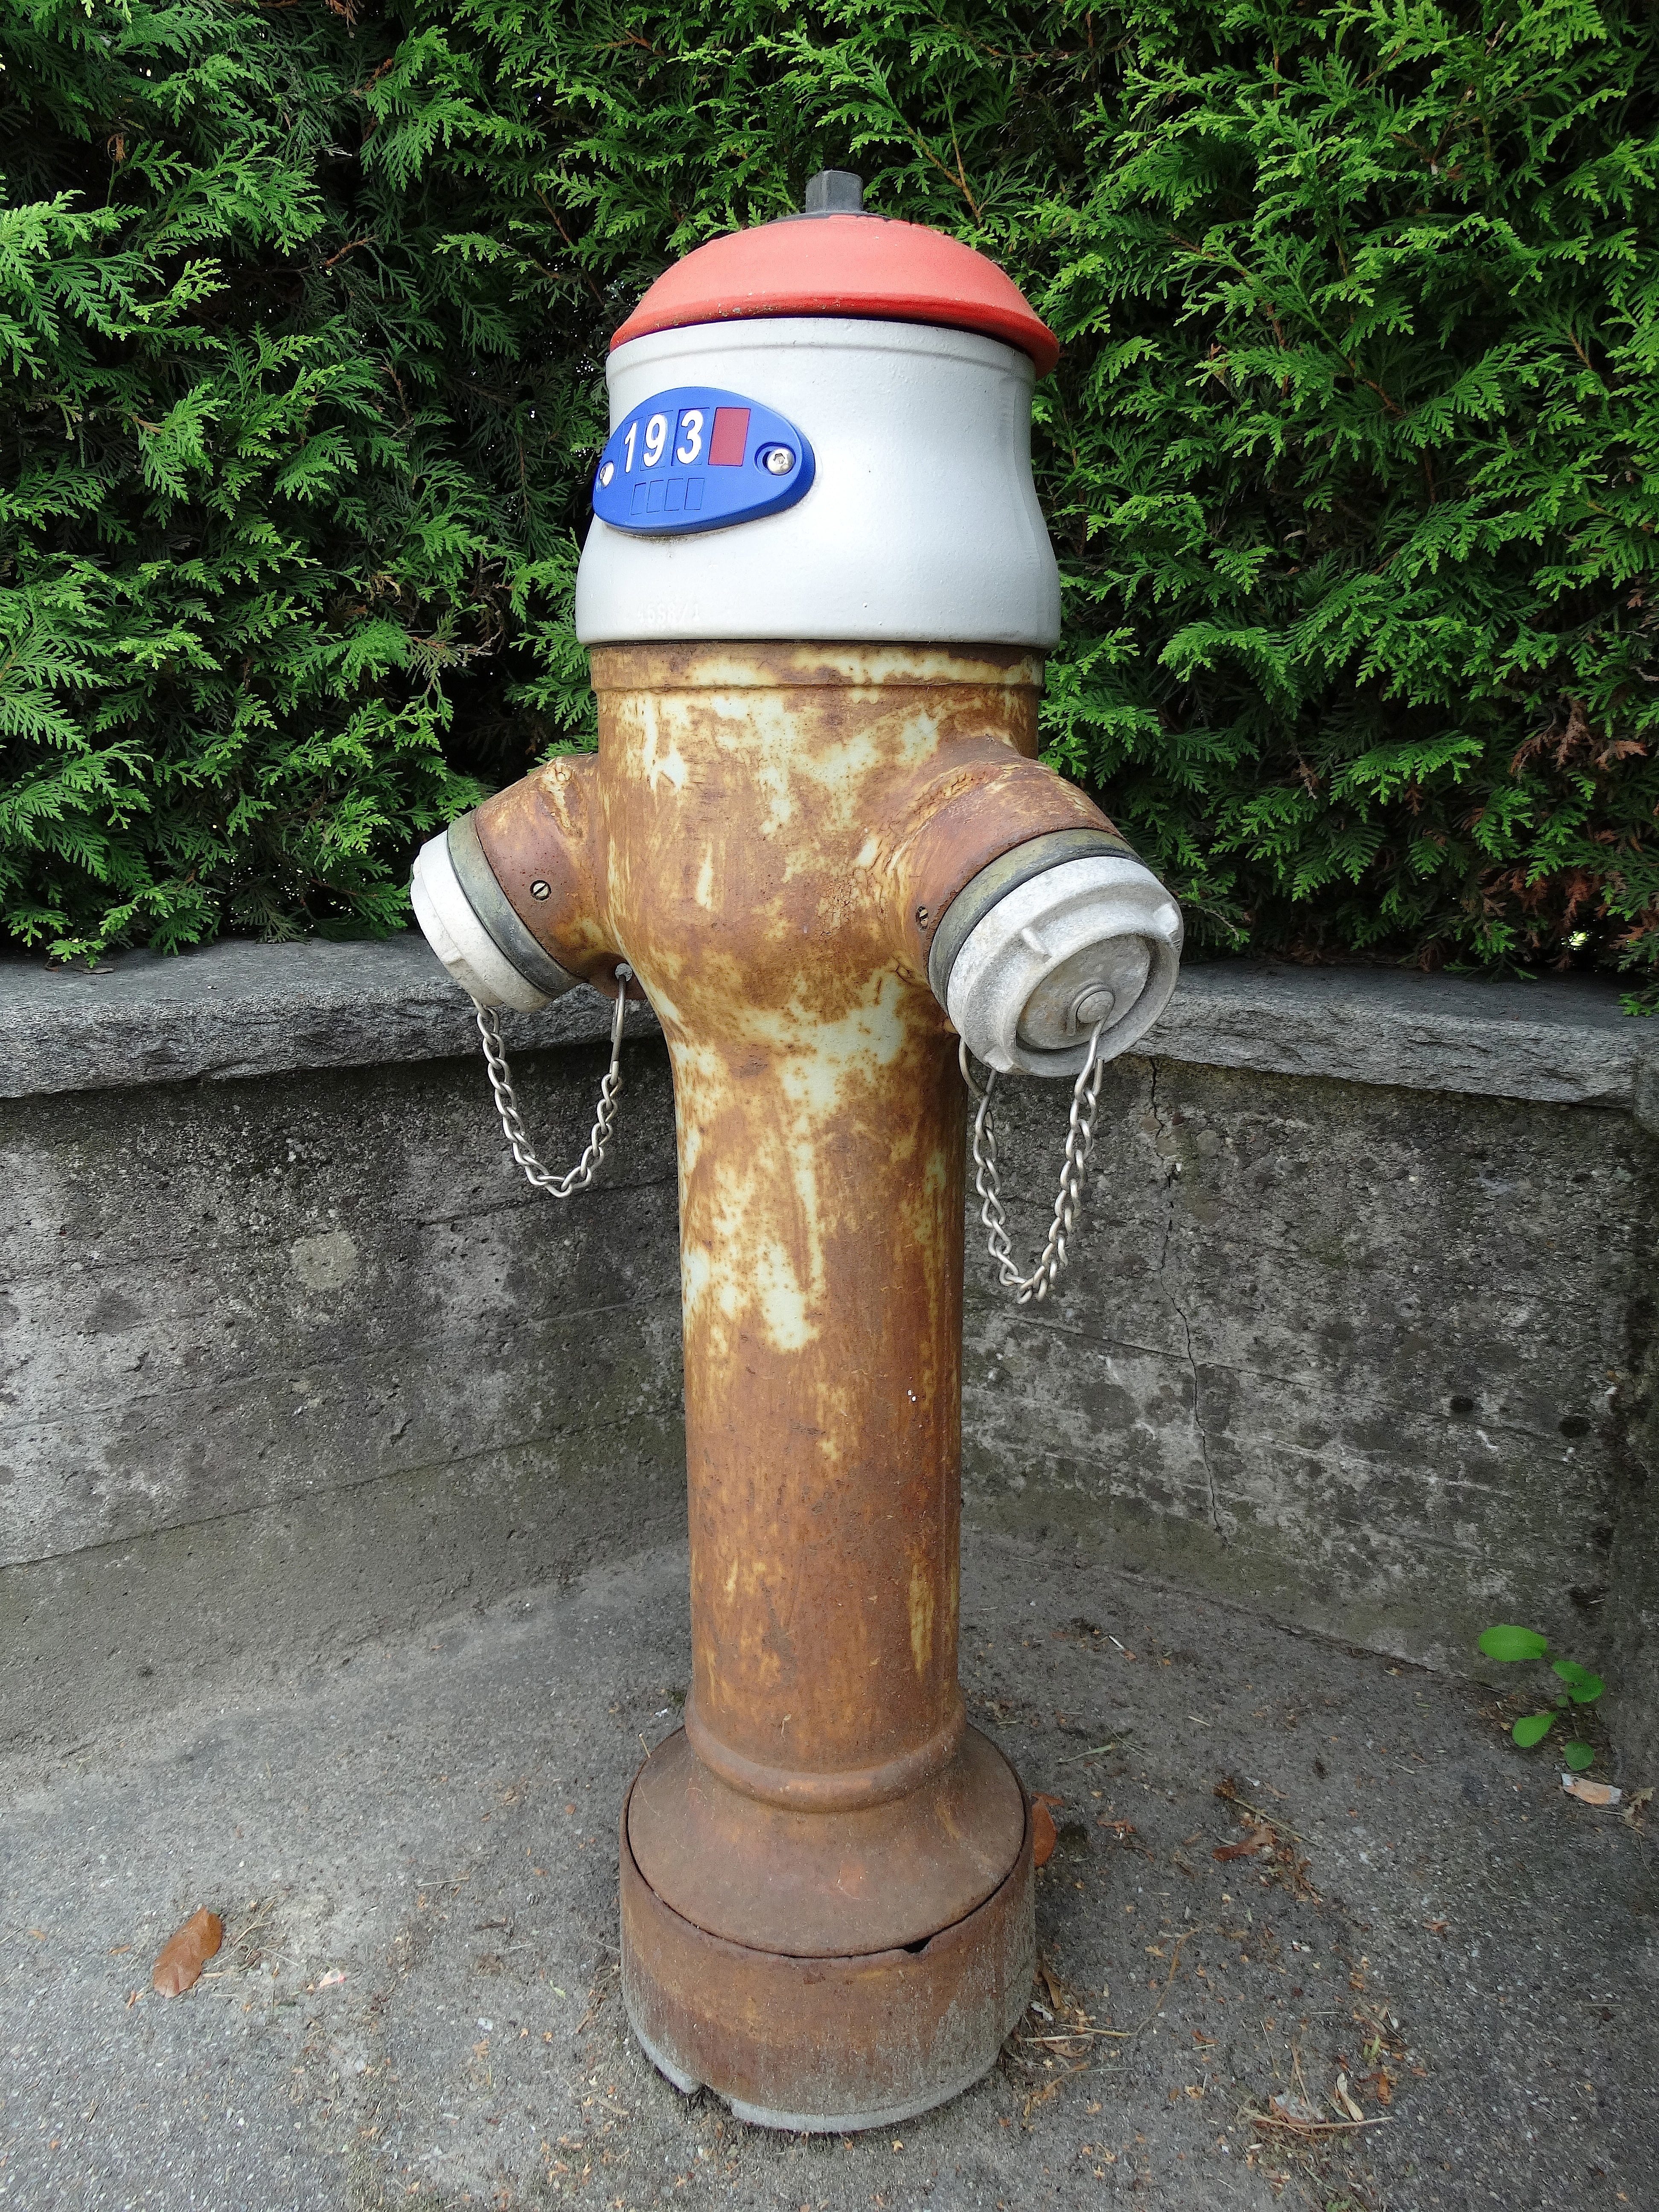
water, column, fire, lighting, fire hydrant, sculpture, hydrant, water tap, fire fighting, fire fighting water, man made object, fire fighting water supply, water abstraction